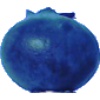
Label: Huckleberry 1